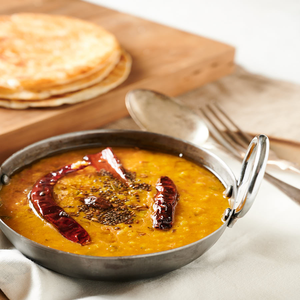
Dish: dal